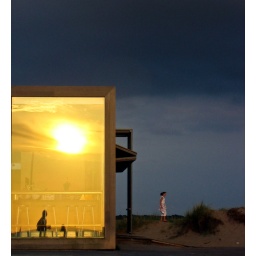
Taken at a beach cafe, you can see our reflections in the window - the girl was a nice side effect...